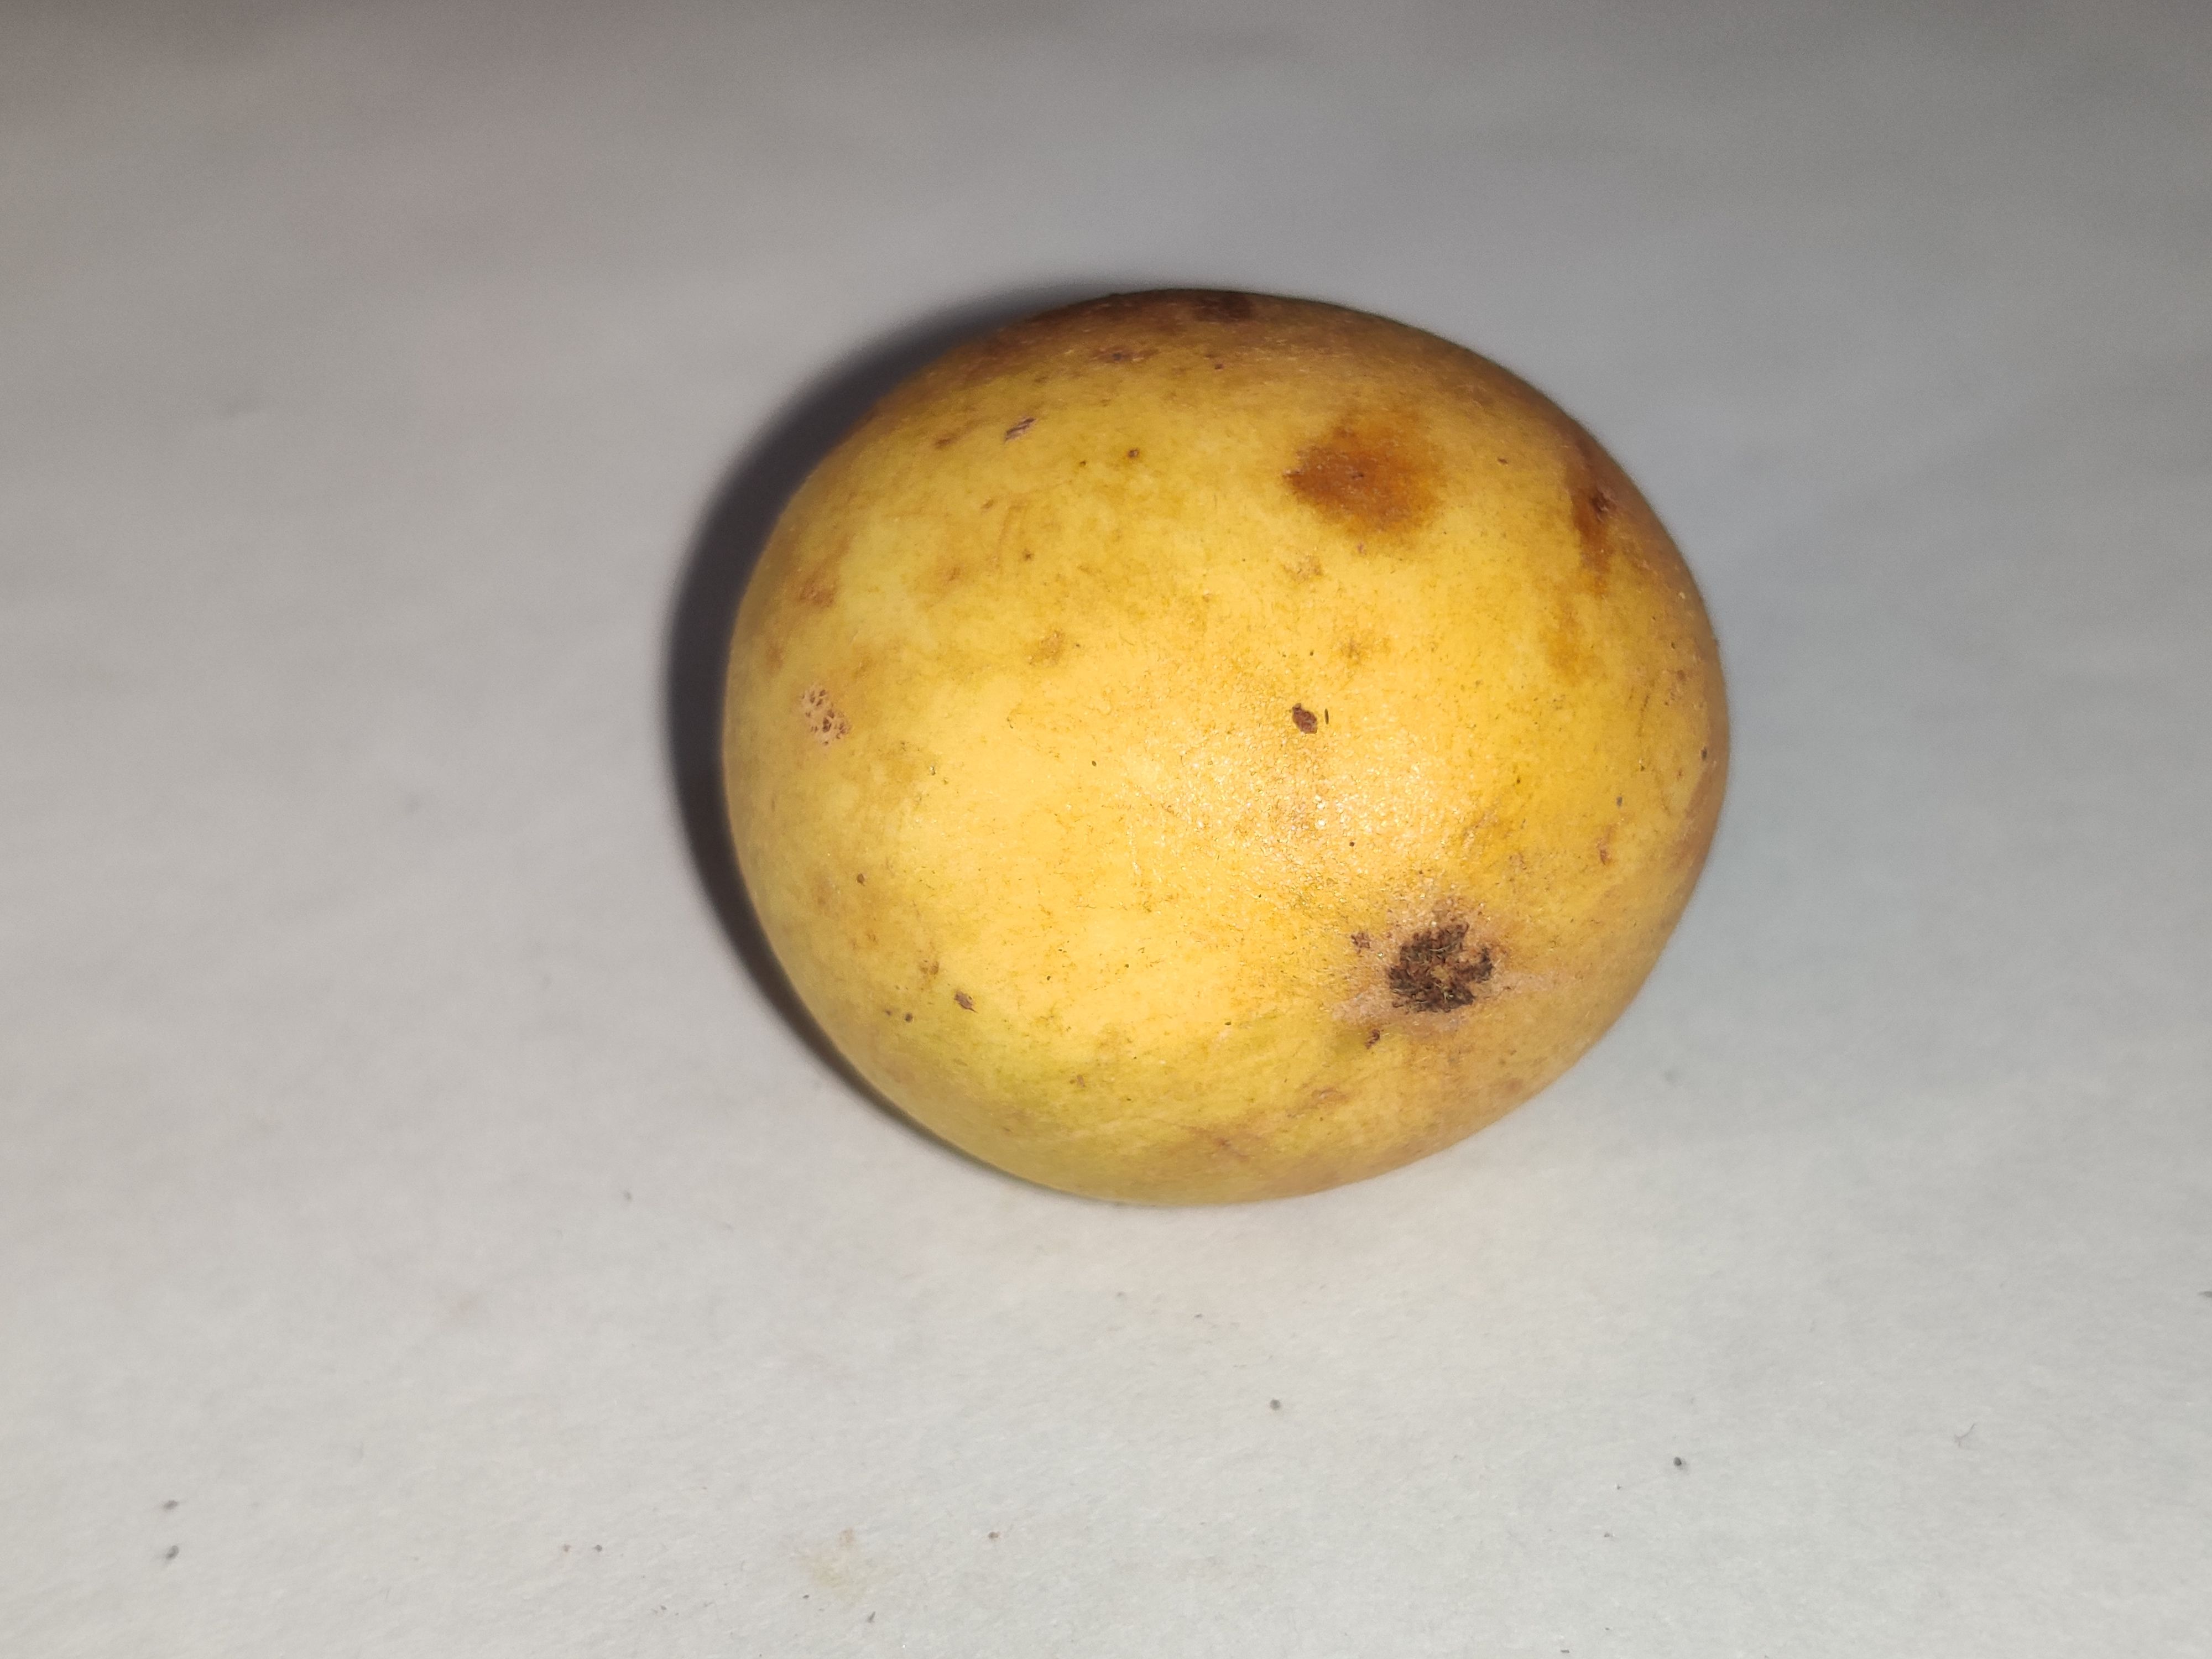
Fruit: burmese-grape
Grade: 1st-grade